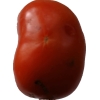
Label: tomato